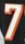
Number: 7